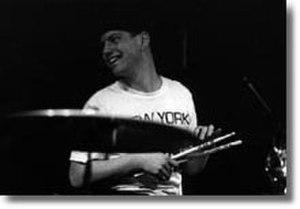
Steel Pole Bath Tub est un groupe de punk hardcore et noise rock américain, originaire de Bozeman, dans le Montana. Actif entre 1986 et 2002, le groupe comprenait Mike Morasky et Dale Flattum, ainsi que Darren Mor-X lorsqu'ils viennent à Seattle pour s'établir ensuite à San Francisco.